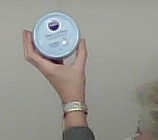
Product: nivea_baby